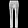
Label: Trouser